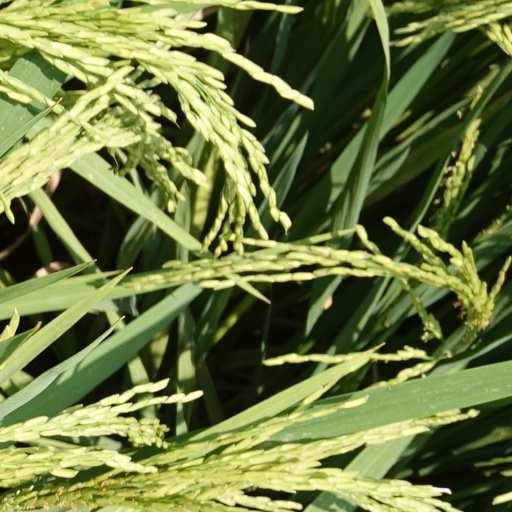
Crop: rice